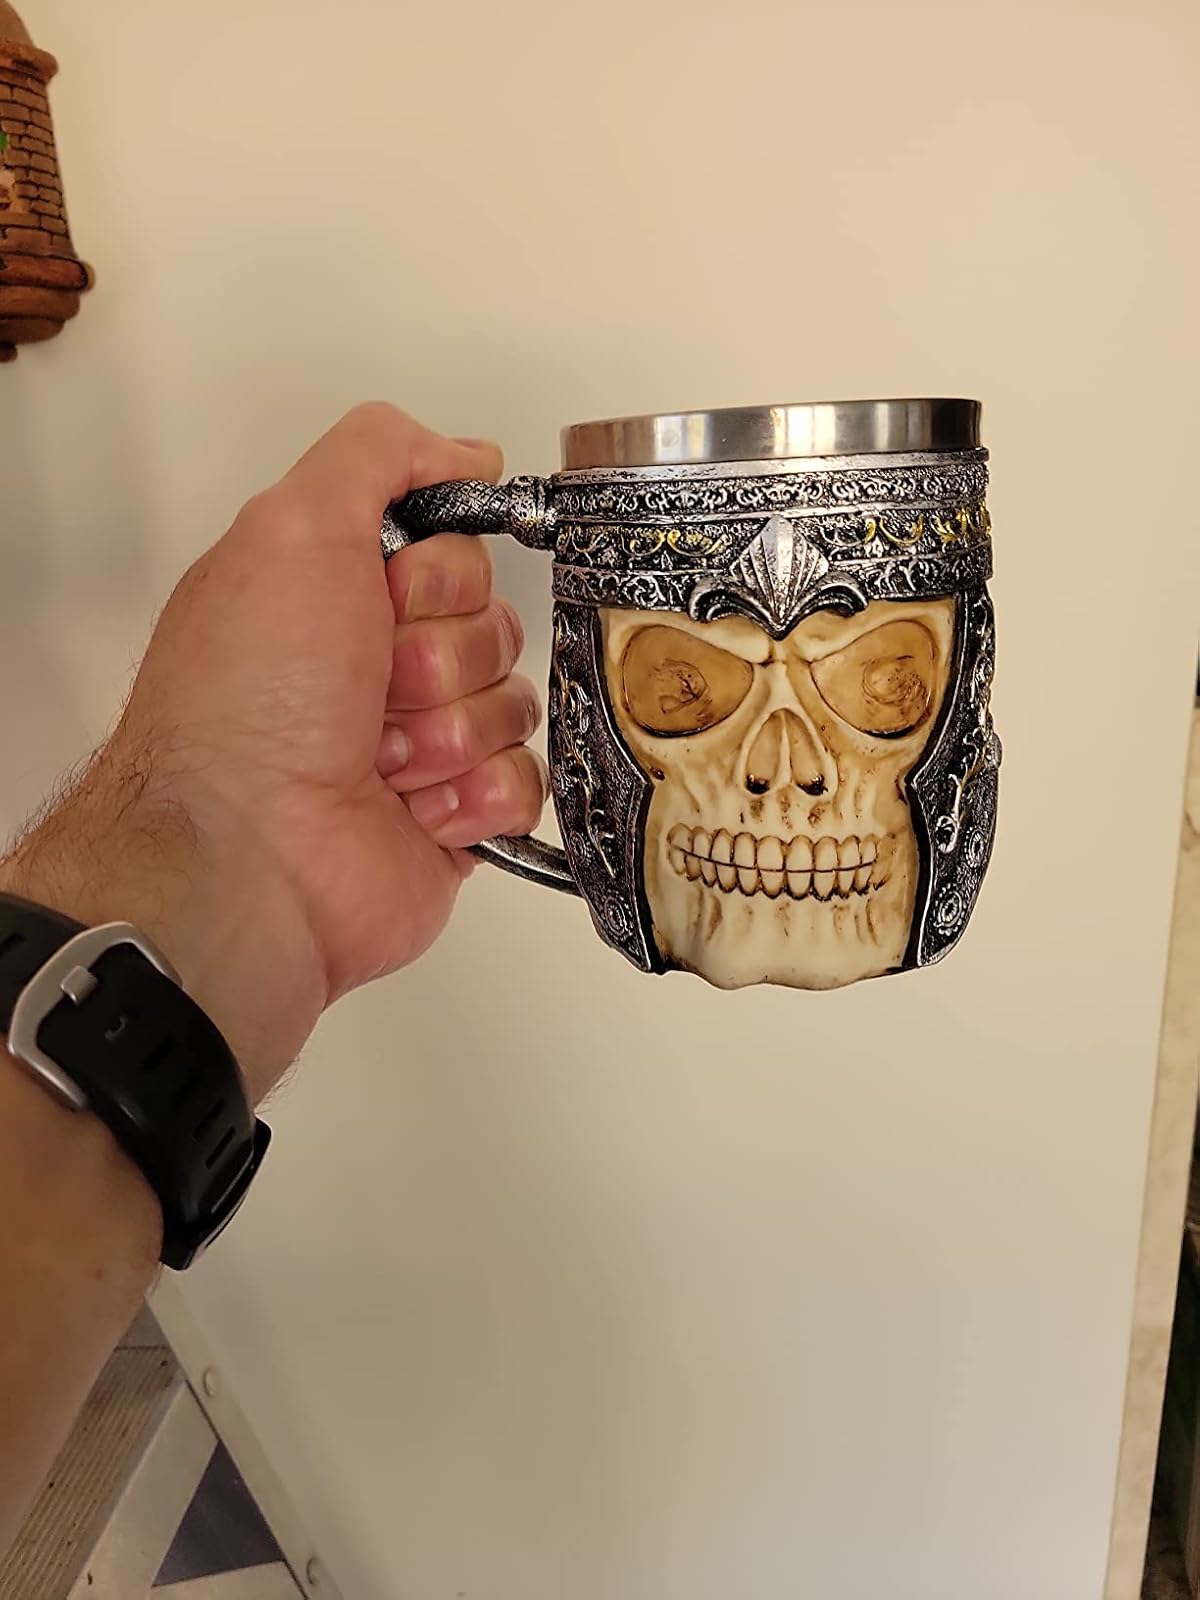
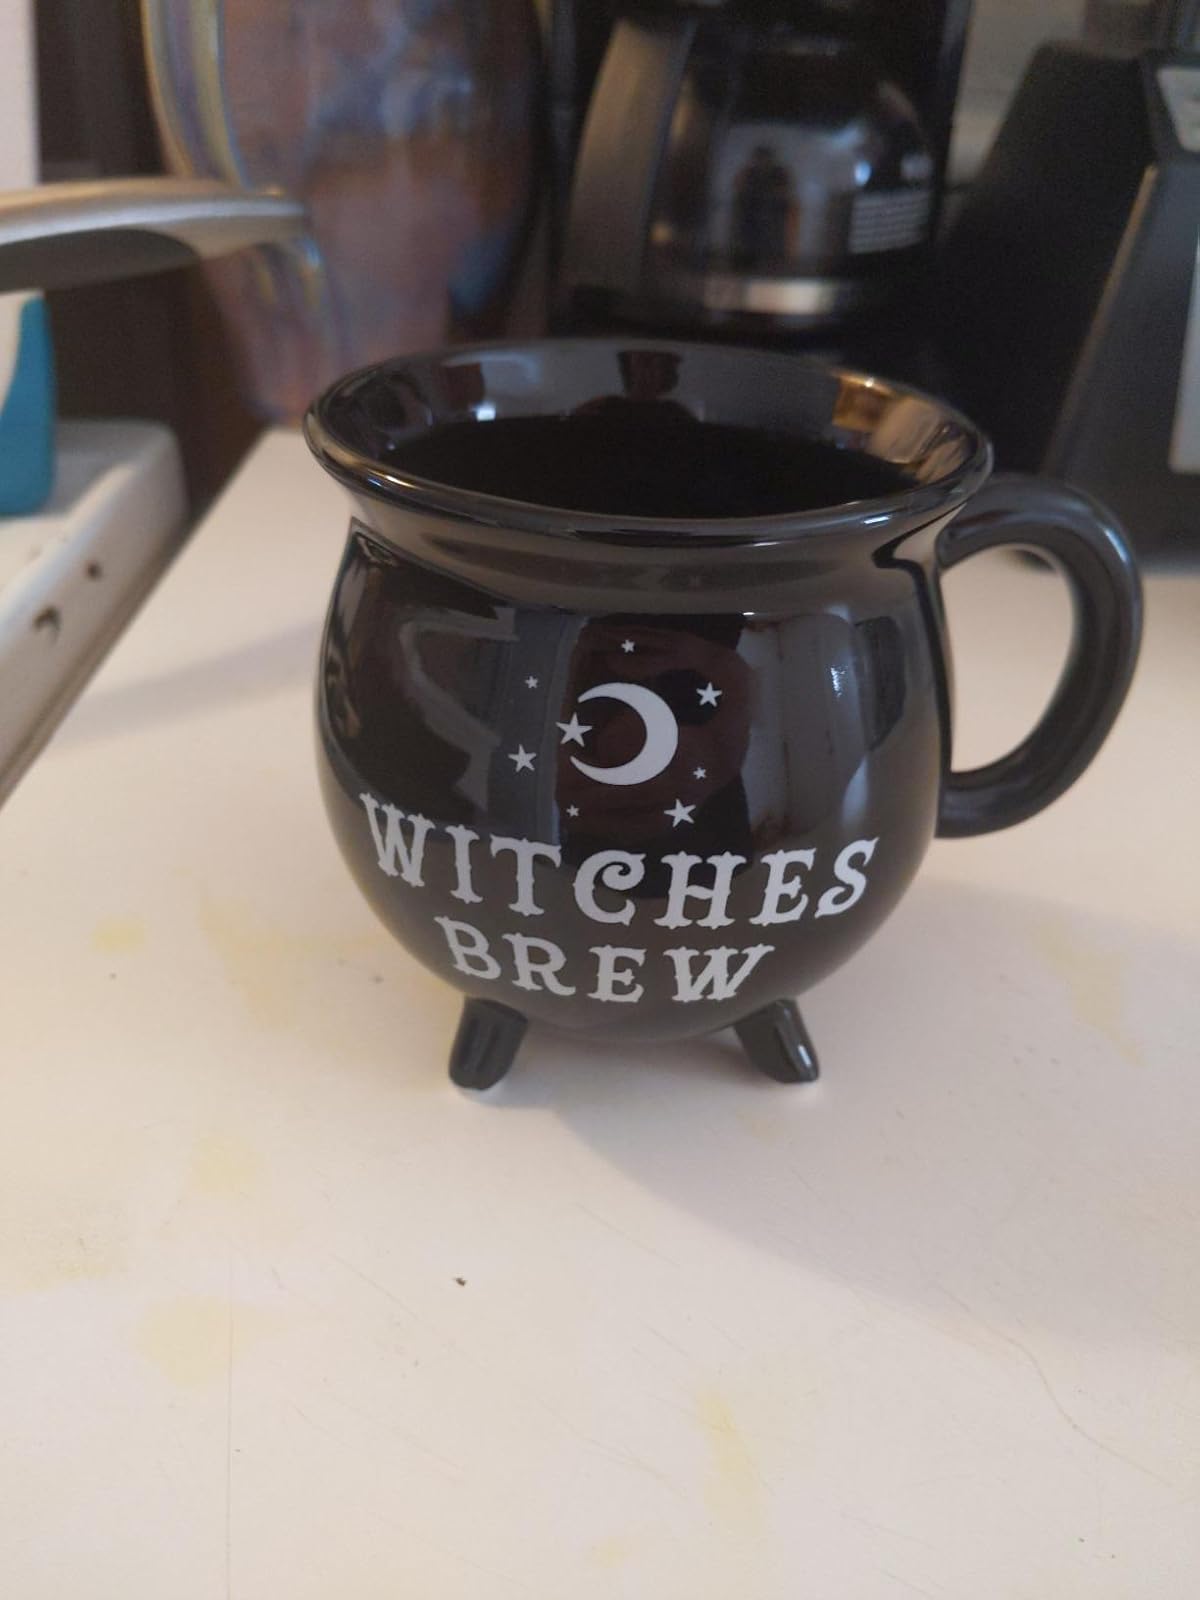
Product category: items_mug
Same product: no